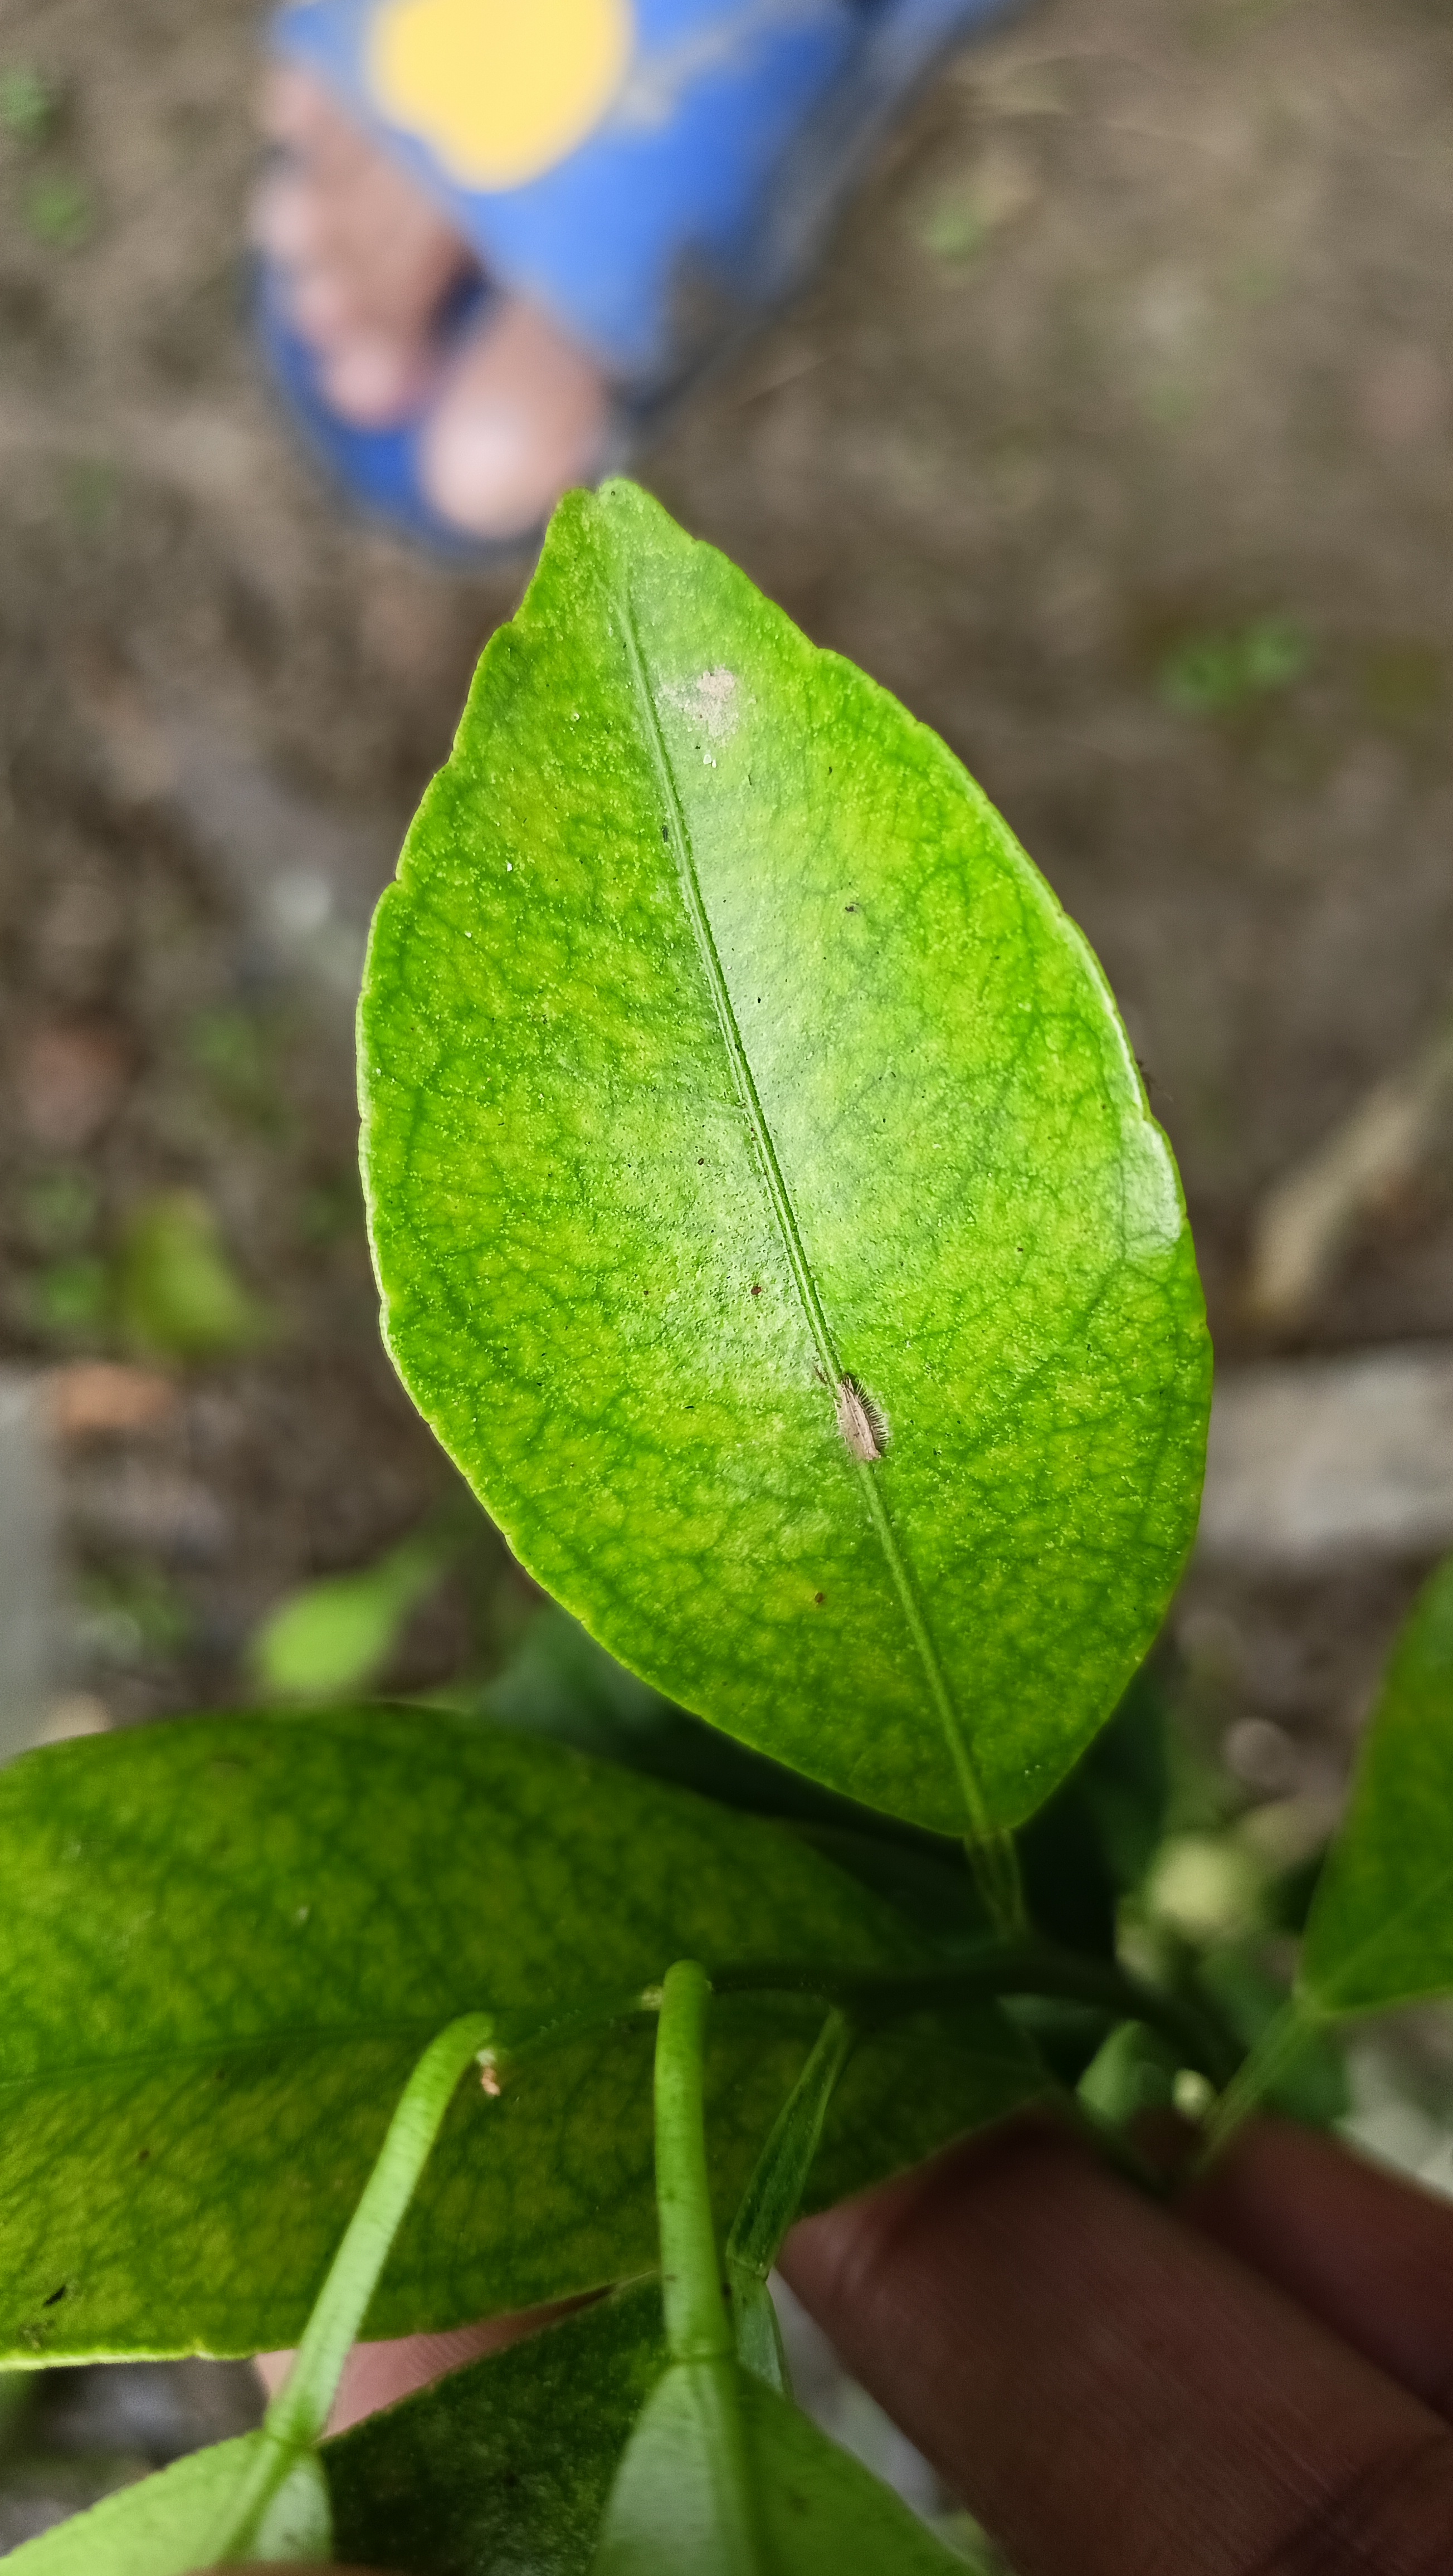
Mandarin leaf variety: China Mishti